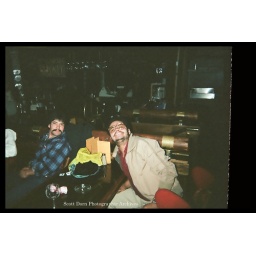
This is by the bar I think aren't hese guy a ham. This one of the photos I found in the building